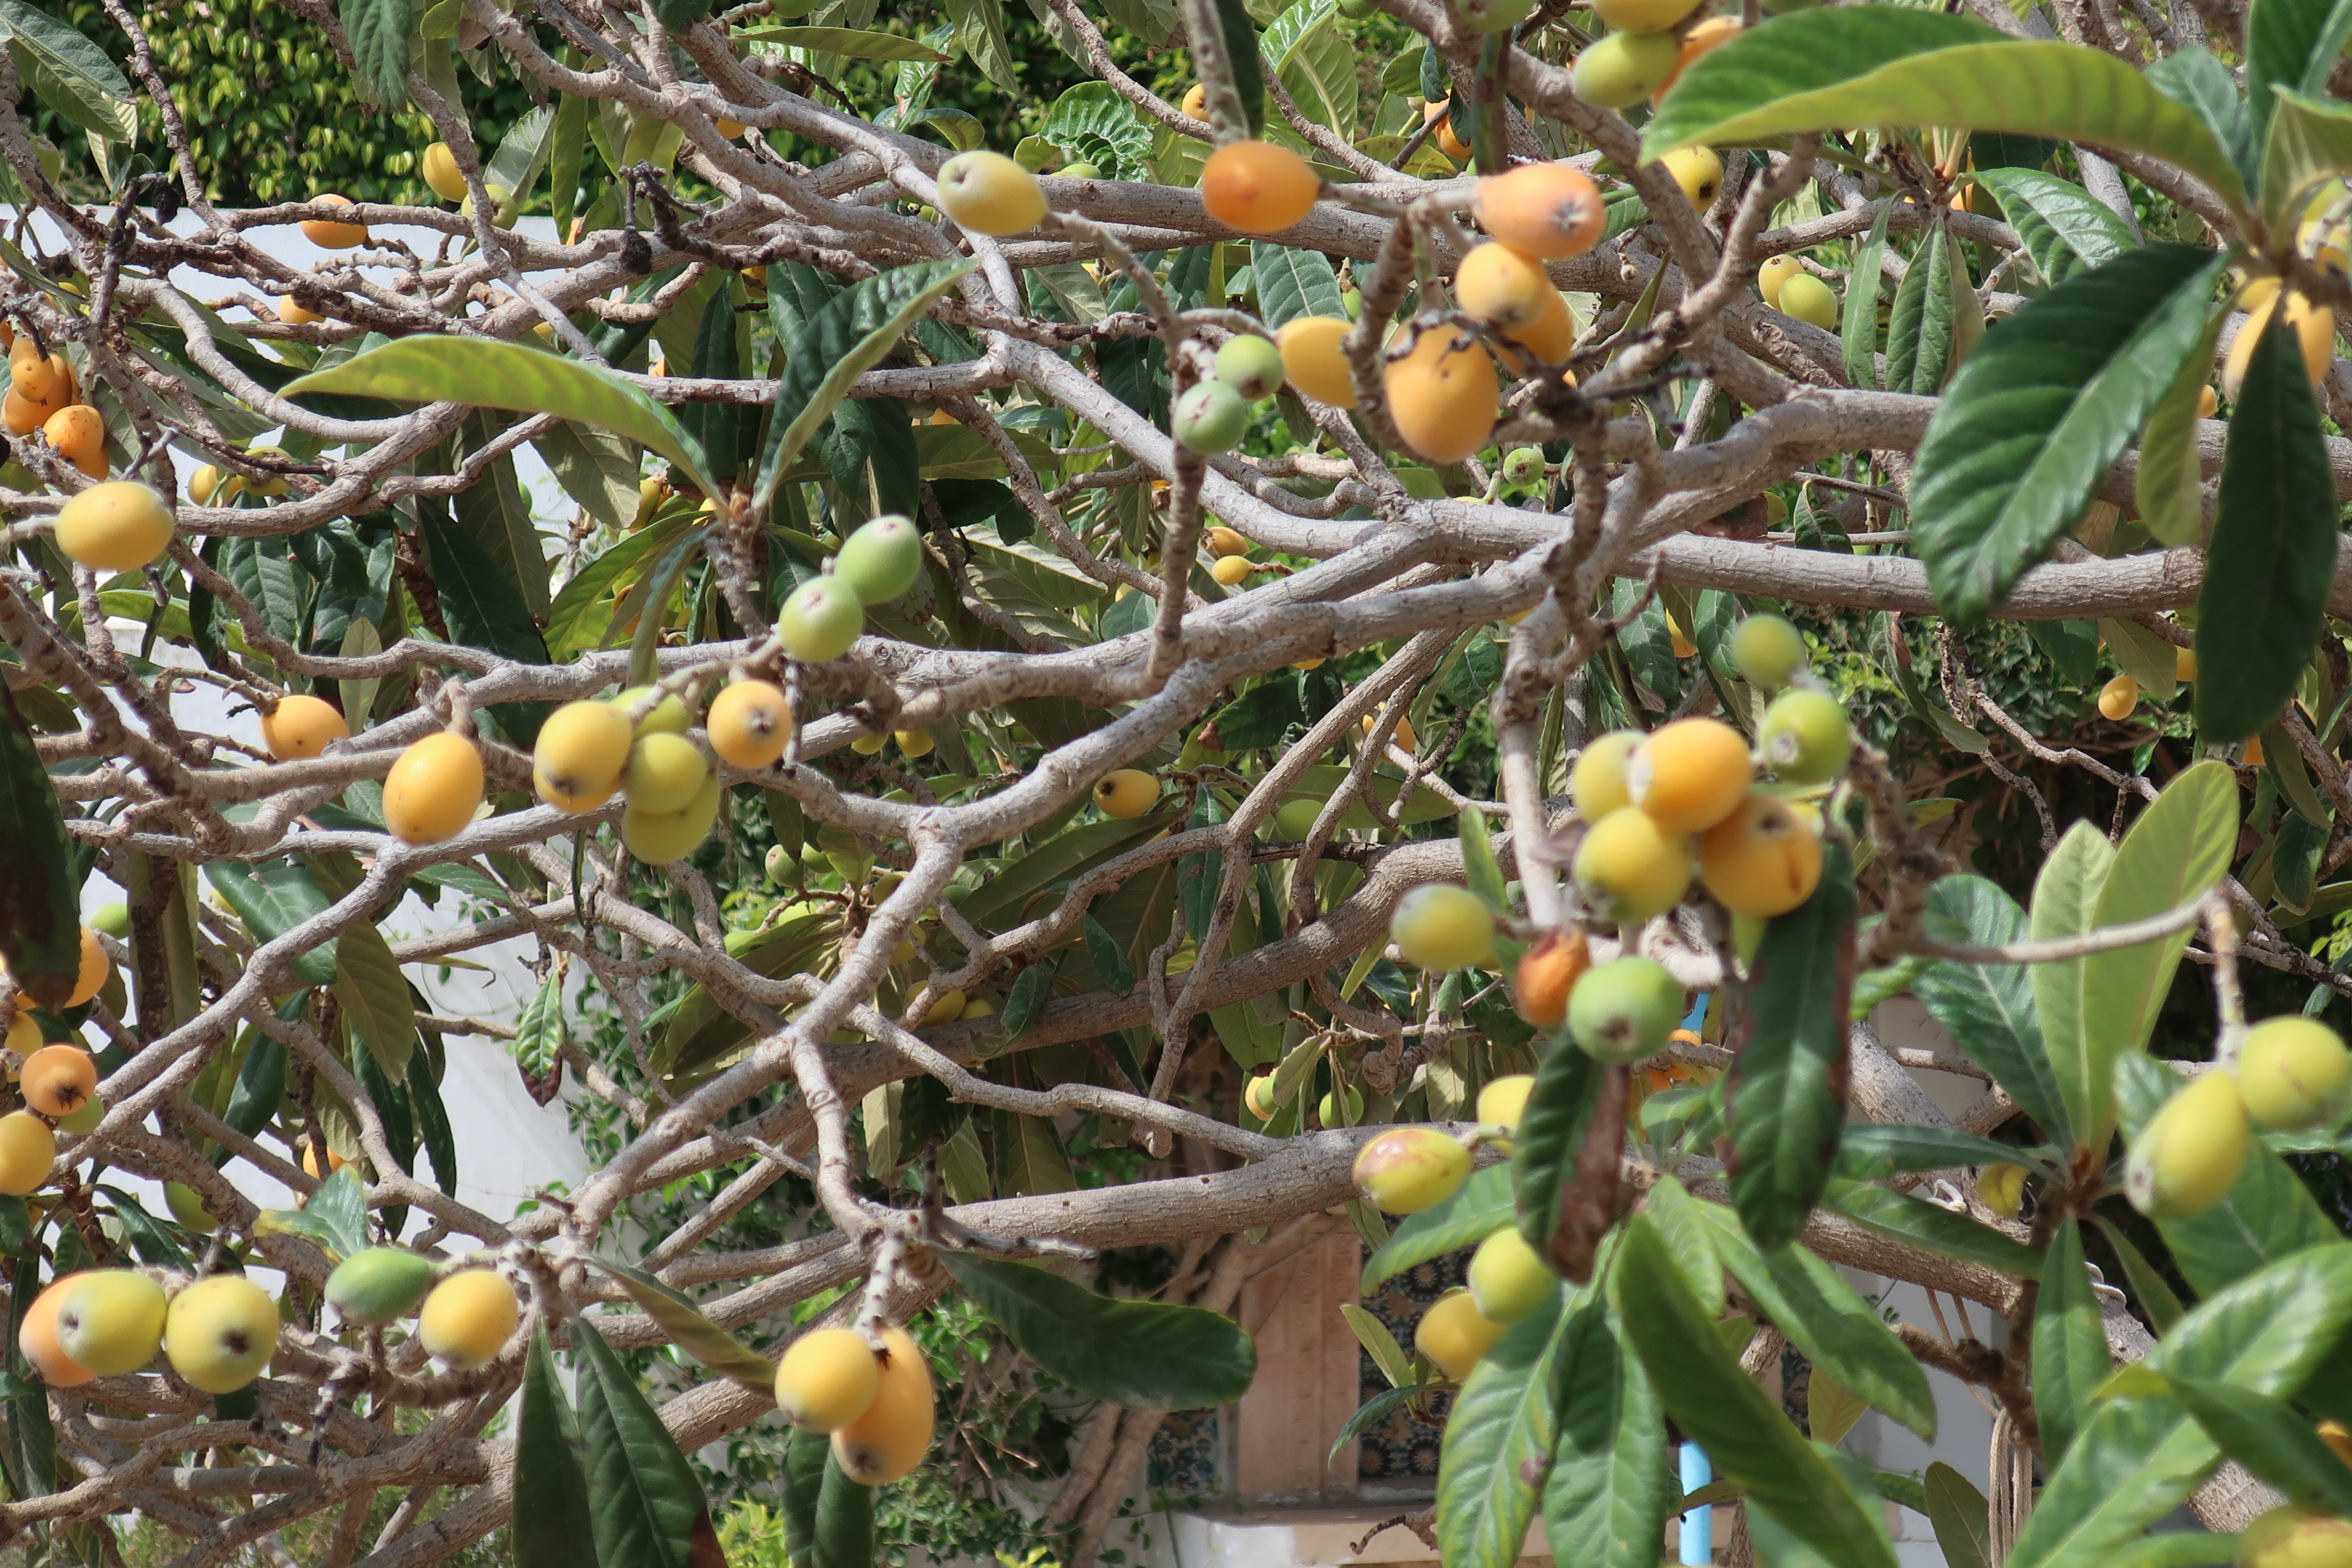
flowers, spring, nature, tree, pink, green, flower, flowering plant, plant, branch, leaf, botany, petal, blossom, perennial plant, fruit tree, loquat, fruit, food, eriobotrya, woody plant, Russian olive, citrus, produce, yellow plum, diospyros, ebony trees and persimmons, sapodilla family, medlar